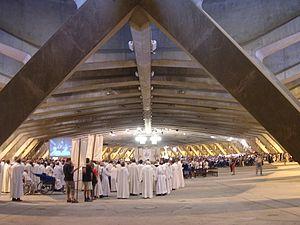
La basilique Saint-Pie X de Lourdes, dans le département français des Hautes-Pyrénées, est une basilique catholique inaugurée, en 1958, lors du centenaire des apparitions de la Vierge Marie à Bernadette Soubirous.